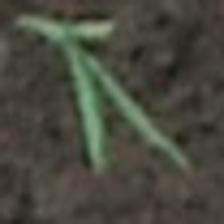
Label: single